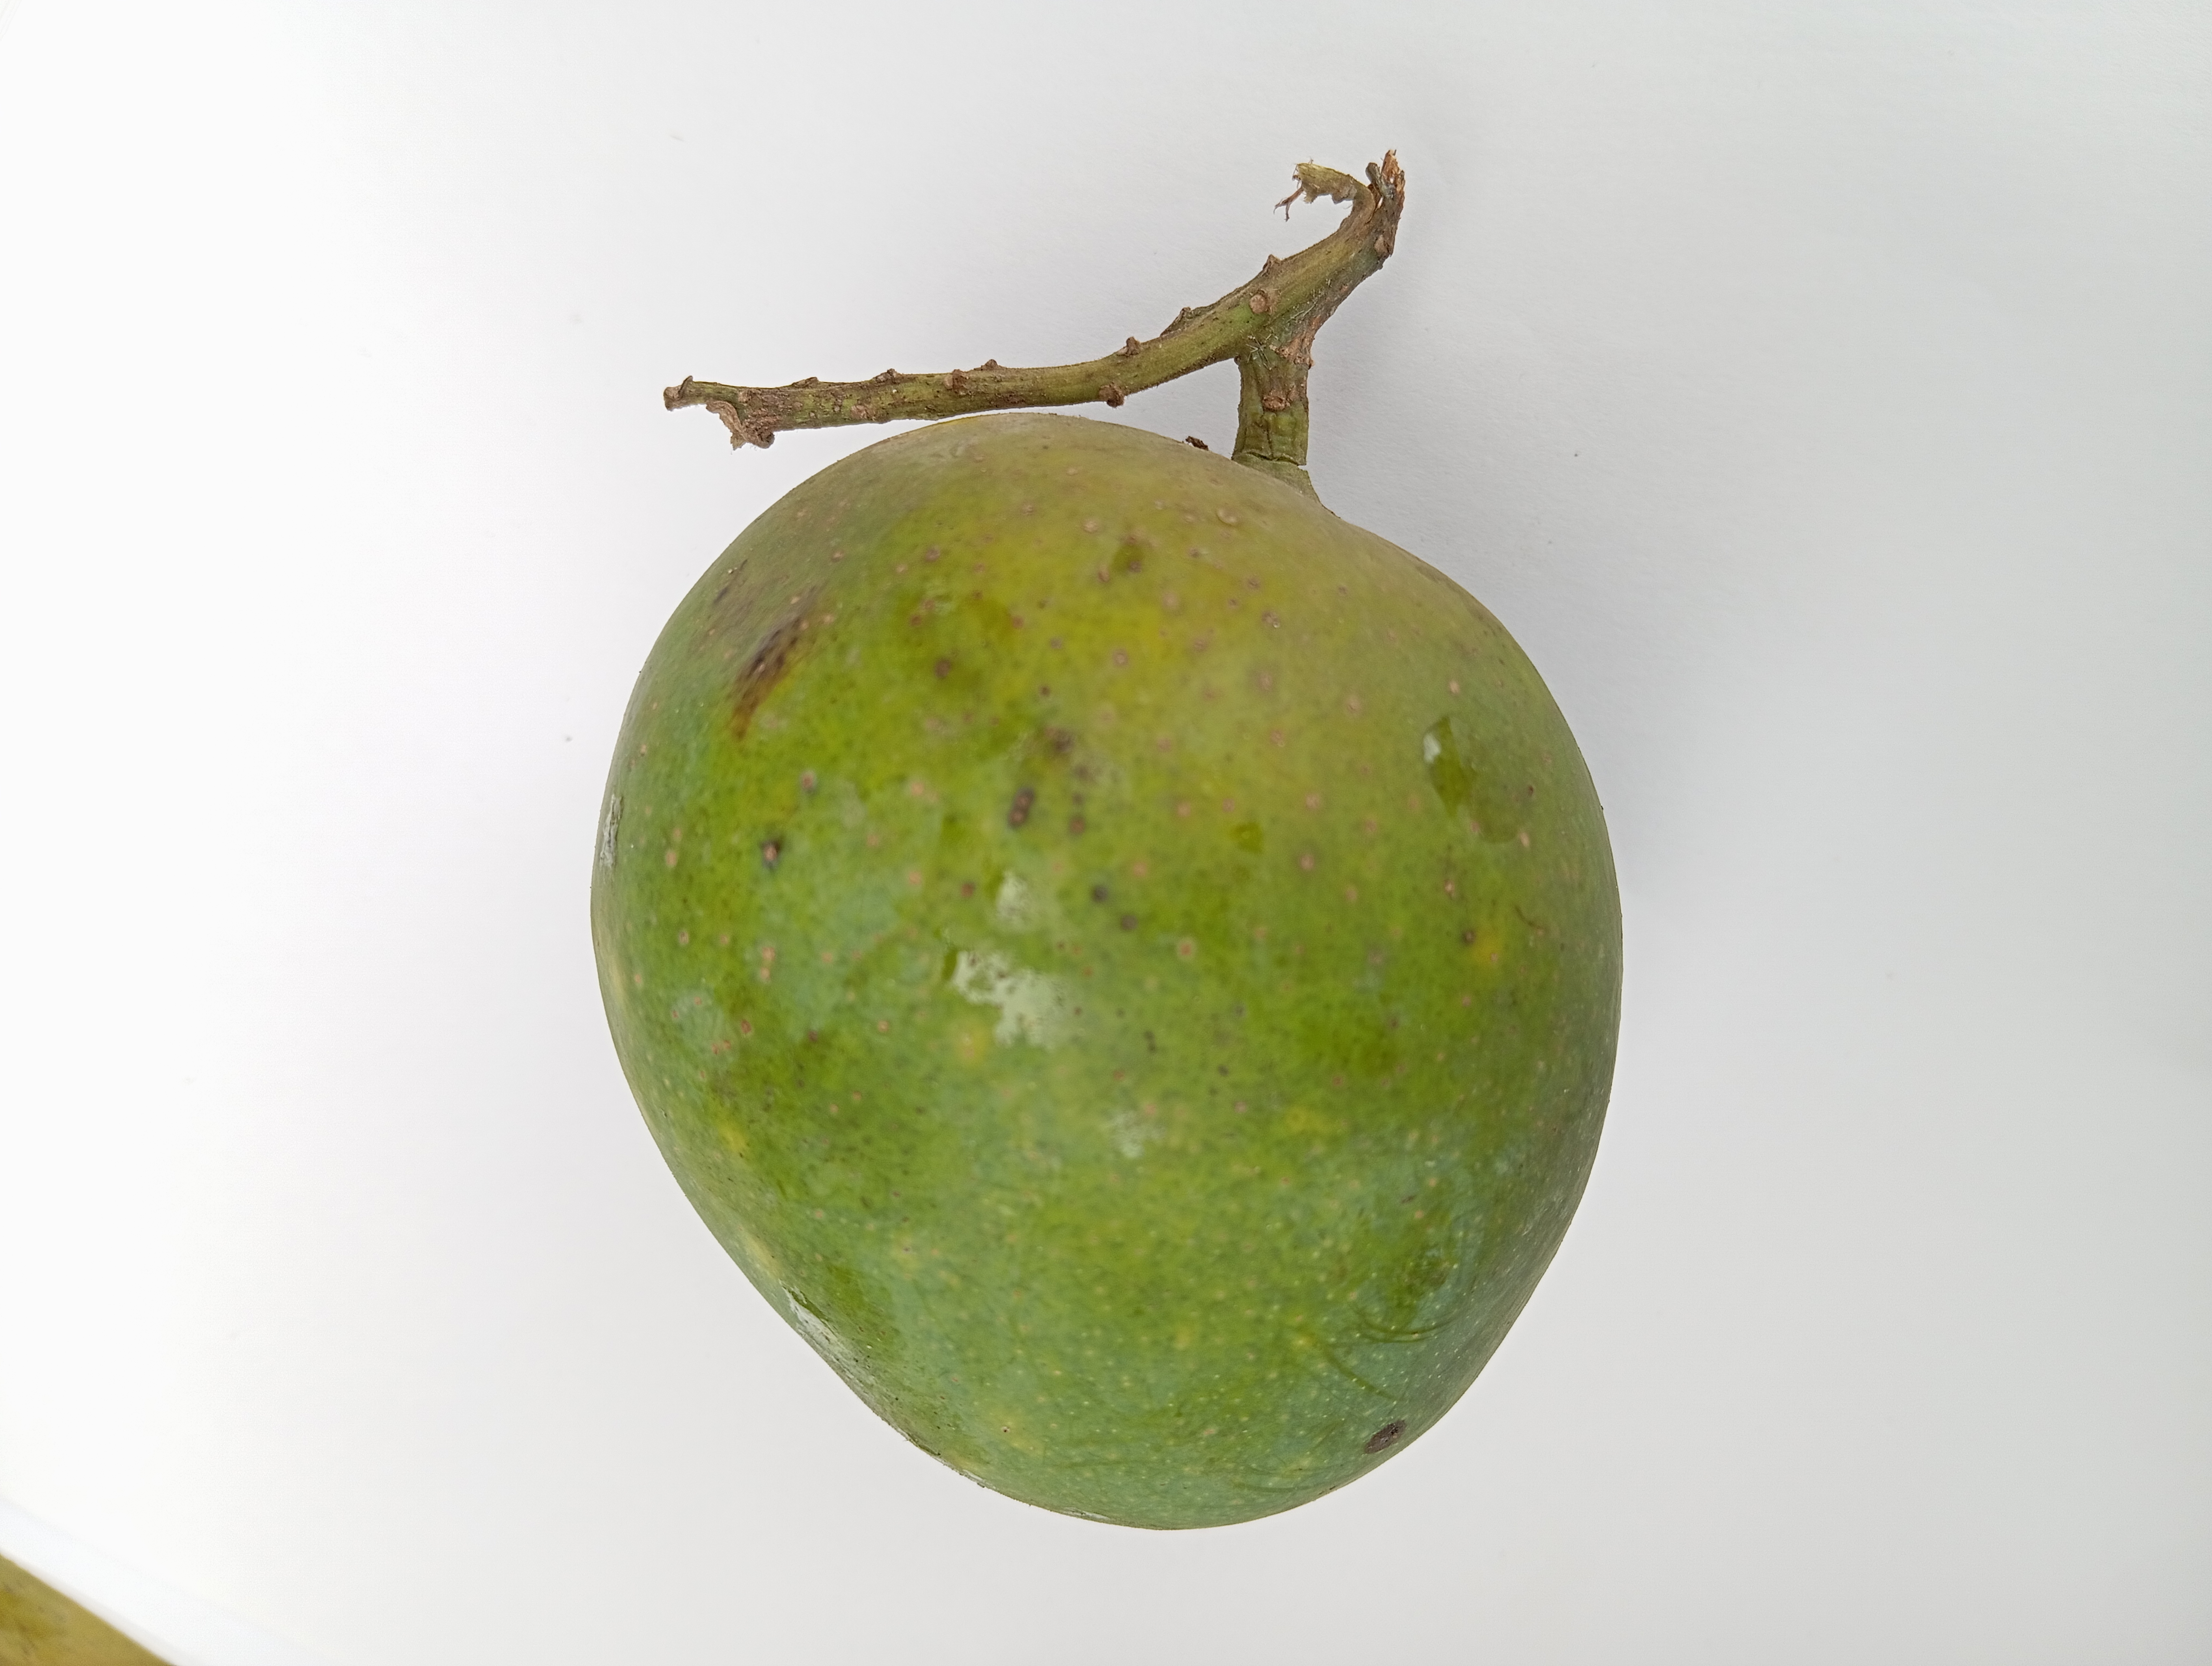
Mango variety: Himsagar